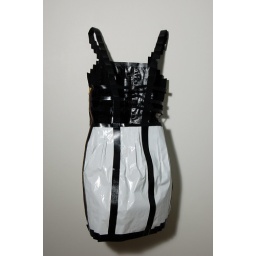
paper dress inspired by piet mondrian (back)